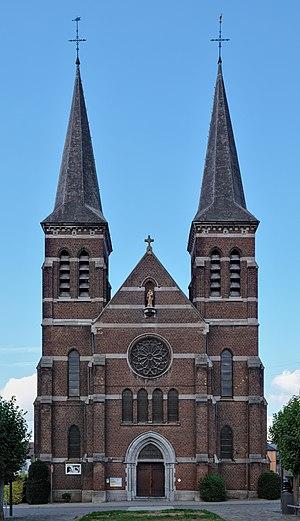
Église Saint-Antoine de Padoue, La Louvière This photo of immovable heritage has been taken in the Walloon Region
Fernando Martins de Bulhões, en religion Frère Antoine, né en 1195 à Lisbonne et mort le 13 juin 1231 près de Padoue, est un prêtre franciscain, maître de doctrine spirituelle, prédicateur de renom et thaumaturge, qui fut canonisé en 1232, moins d’un an après sa mort, et déclaré docteur de l'Église en 1946. Liturgiquement, il est commémoré le 13 juin et vénéré sous le nom de saint Antoine de Padoue.